Answer in natural language. Consider the 3D positions of the objects in the scene and not just the 2D positions in the image. Is the centerpoint of  artistic colourful white paper drawing scenario at a higher height than HousePlant? Choose between the following options: yes or no
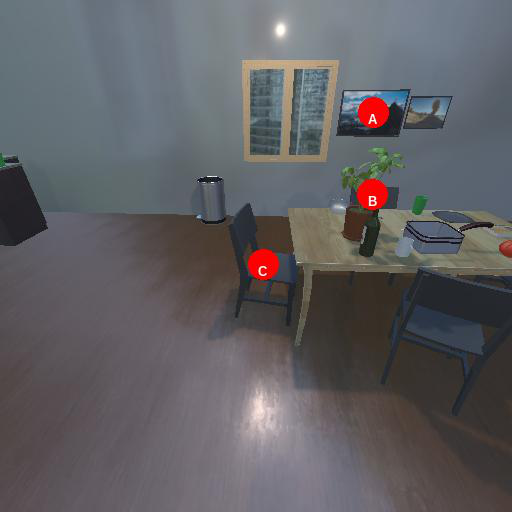
<answer>yes</answer>